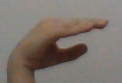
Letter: jeem